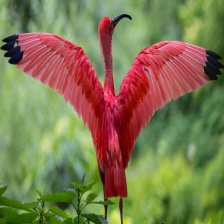
Species: SCARLET IBIS
Scientific name: EUDOCIMUS RUBER